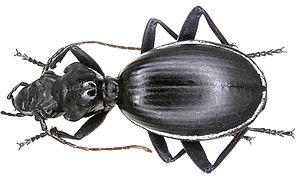
Le parc national d'Etosha est une grande aire protégée de Namibie située dans la région du Kunene, à 400 km au nord de la capitale Windhoek et à 125 km au sud de la frontière avec l'Angola. Créée comme réserve de chasse en 1907, à l'ère de la colonisation allemande, elle couvrait à l'origine 93 240 km². En 1967 elle obtient le statut de parc national, mais dans l'intervalle sa superficie a été réduite à 22 935 km². Le public n'a accès qu'à un tiers du parc environ, correspondant au lac salé asséché du pan d'Etosha. Visité par 200 000 personnes chaque année, Etosha constitue l'un des hauts lieux du tourisme en Namibie et l'une des plus grandes réserves animalières d'Afrique, abritant notamment 114 espèces de mammifères et 340 espèces d'oiseaux.